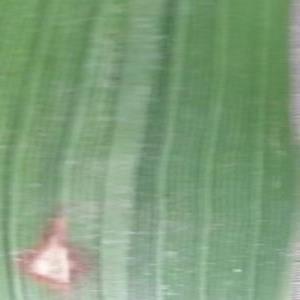
Disease: Blast